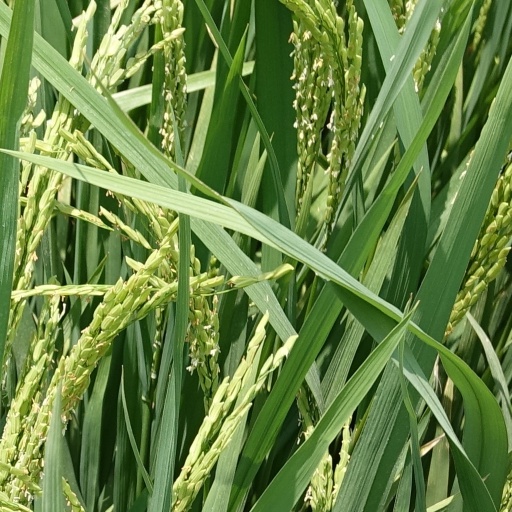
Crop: rice